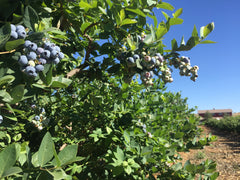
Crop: blueberry
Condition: healthy